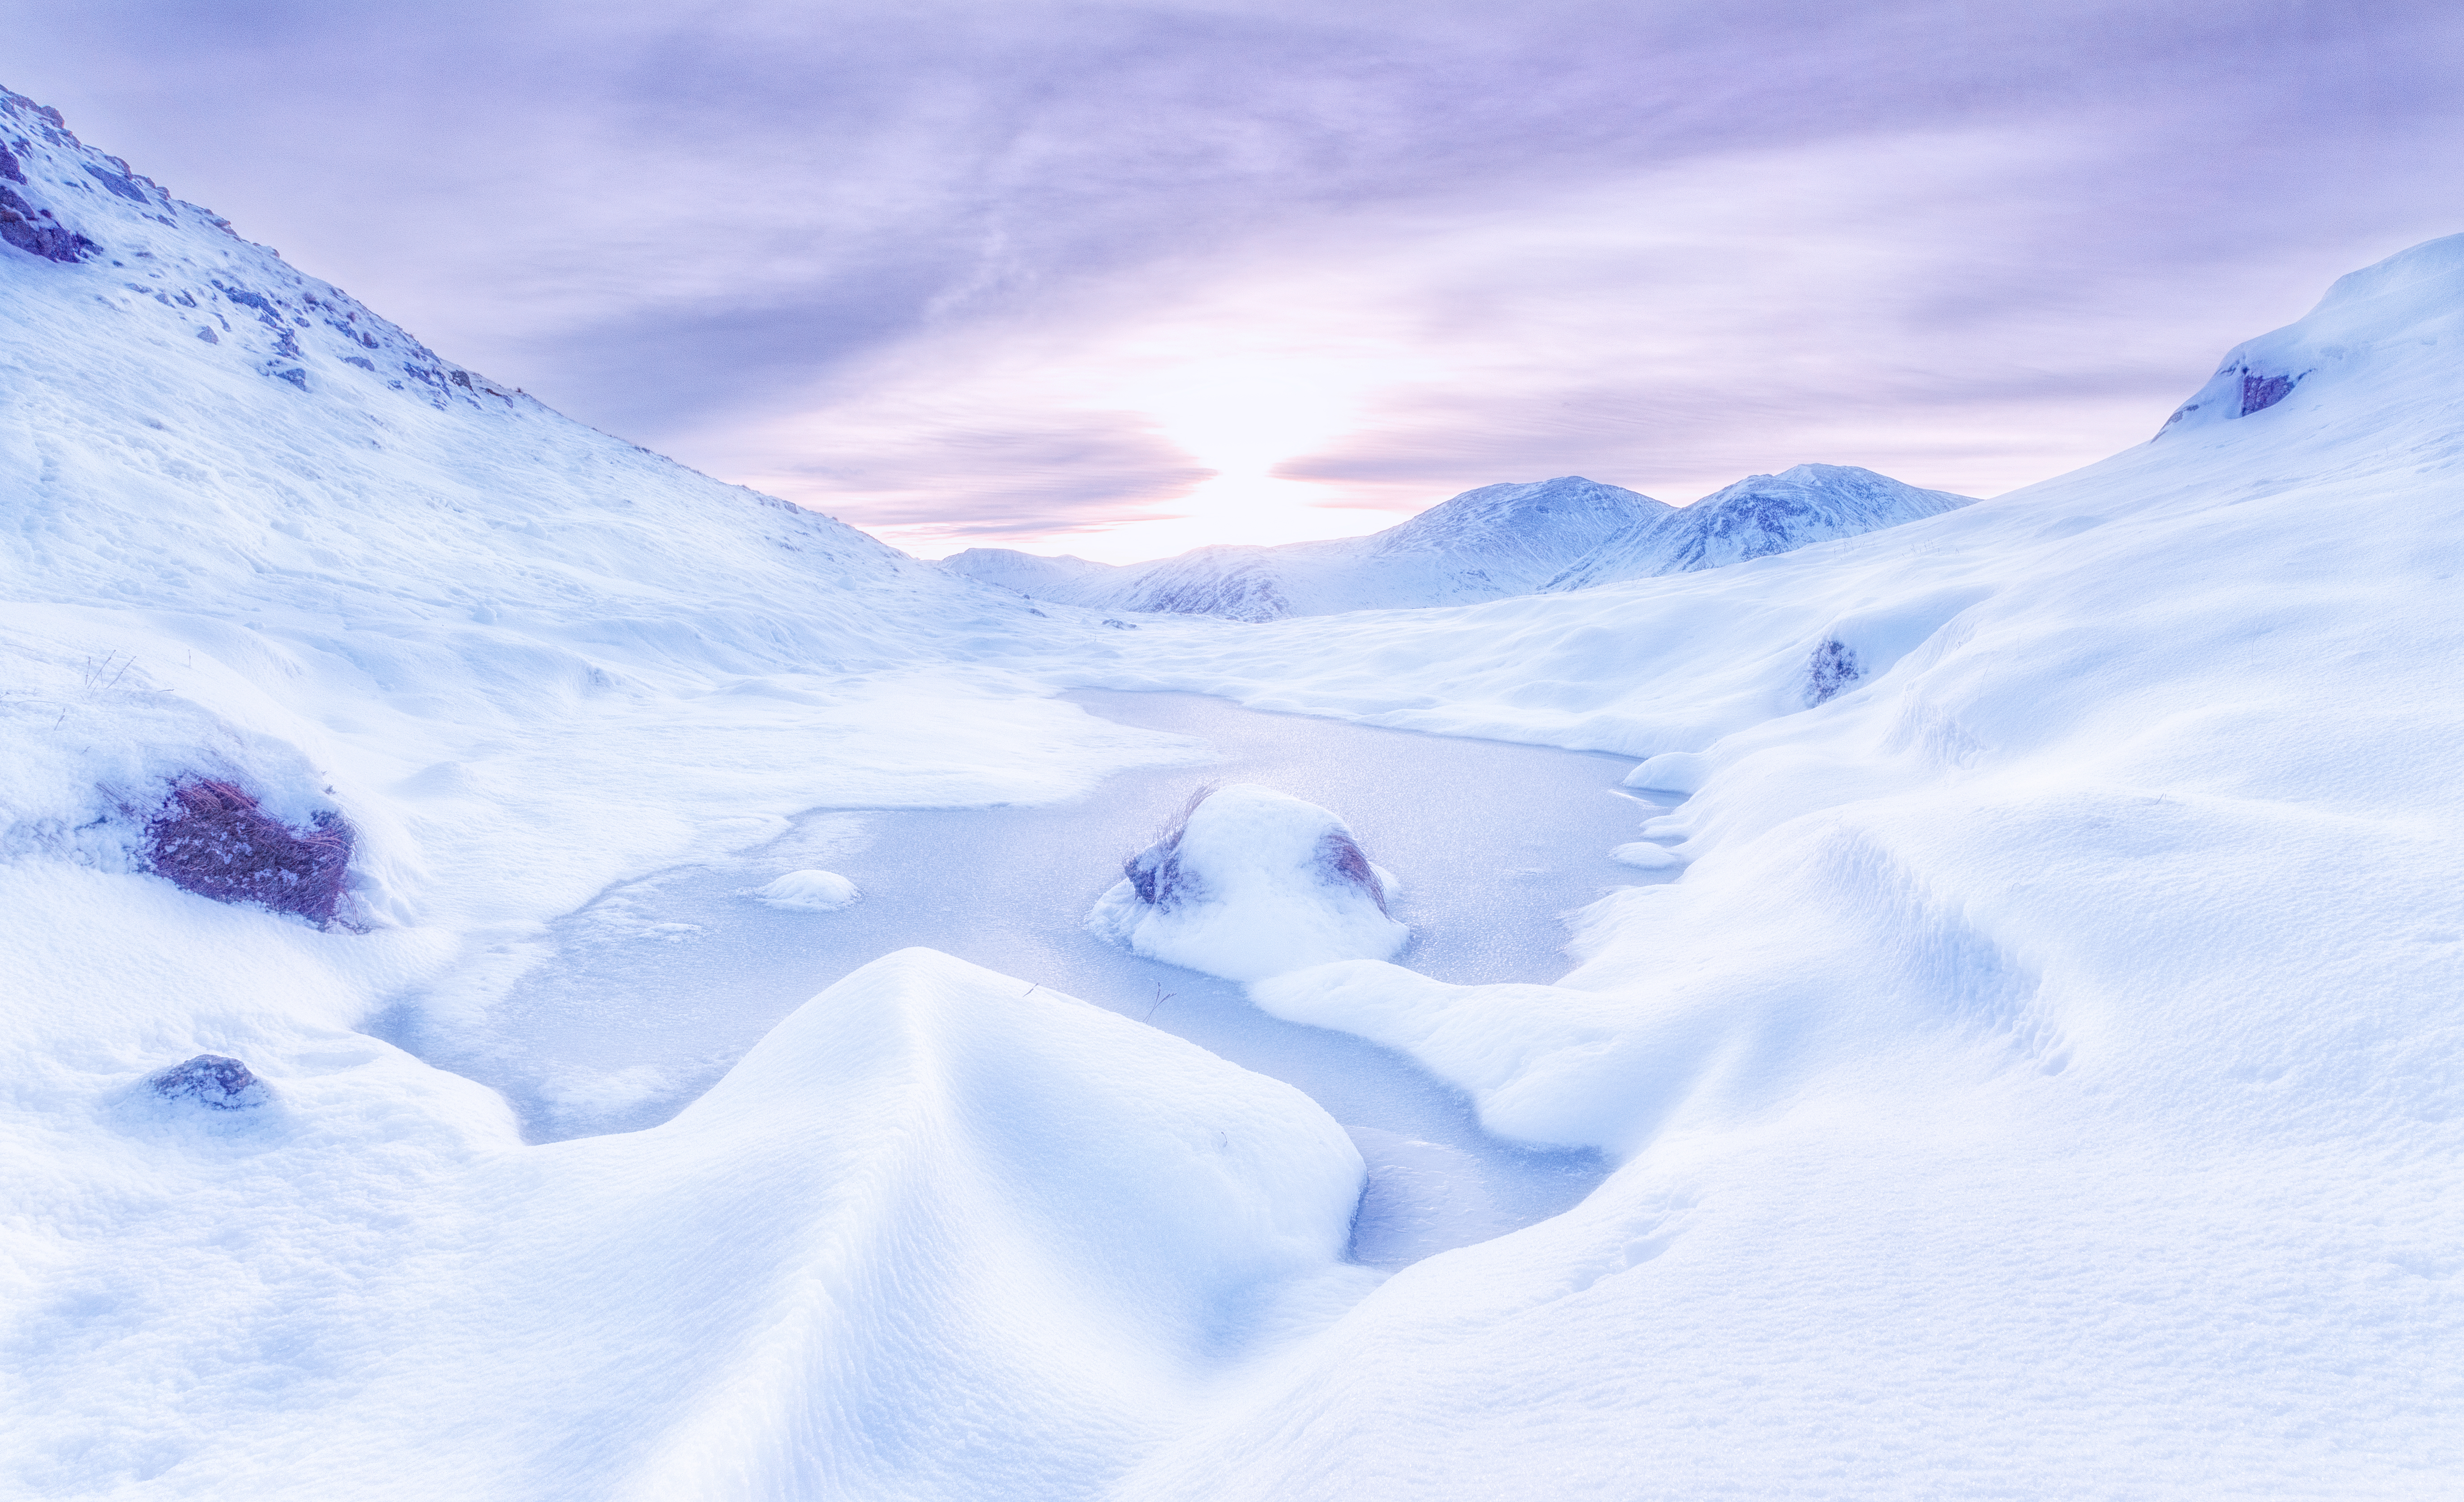
mountain, snow, winter, cloud, sky, mountain range, ice, glacier, weather, frozen, arctic, season, alps, plateau, scotland, piste, highlands, beinnachrulaiste, sronnacreise, lochan, arctic ocean, mountainous landforms, glacial landform, geological phenomenon, ice cap